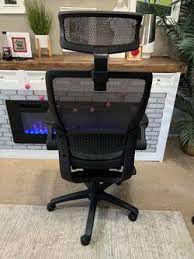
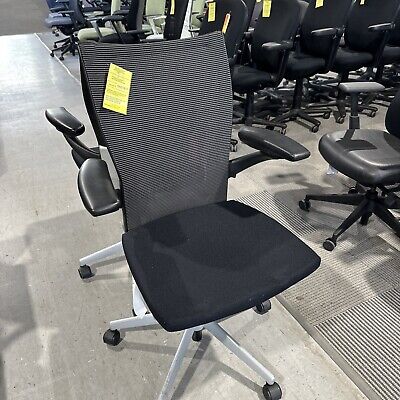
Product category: items_chair
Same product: no